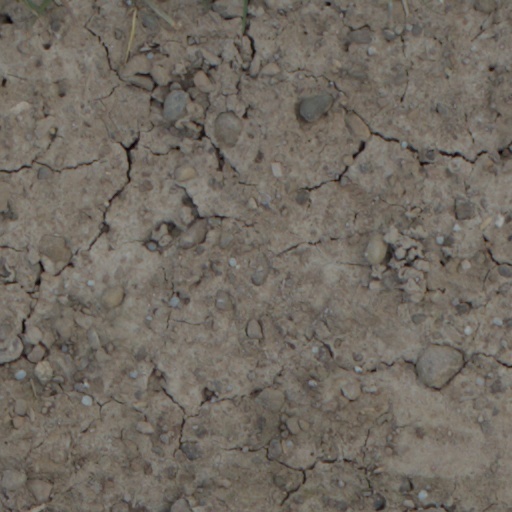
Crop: wheat